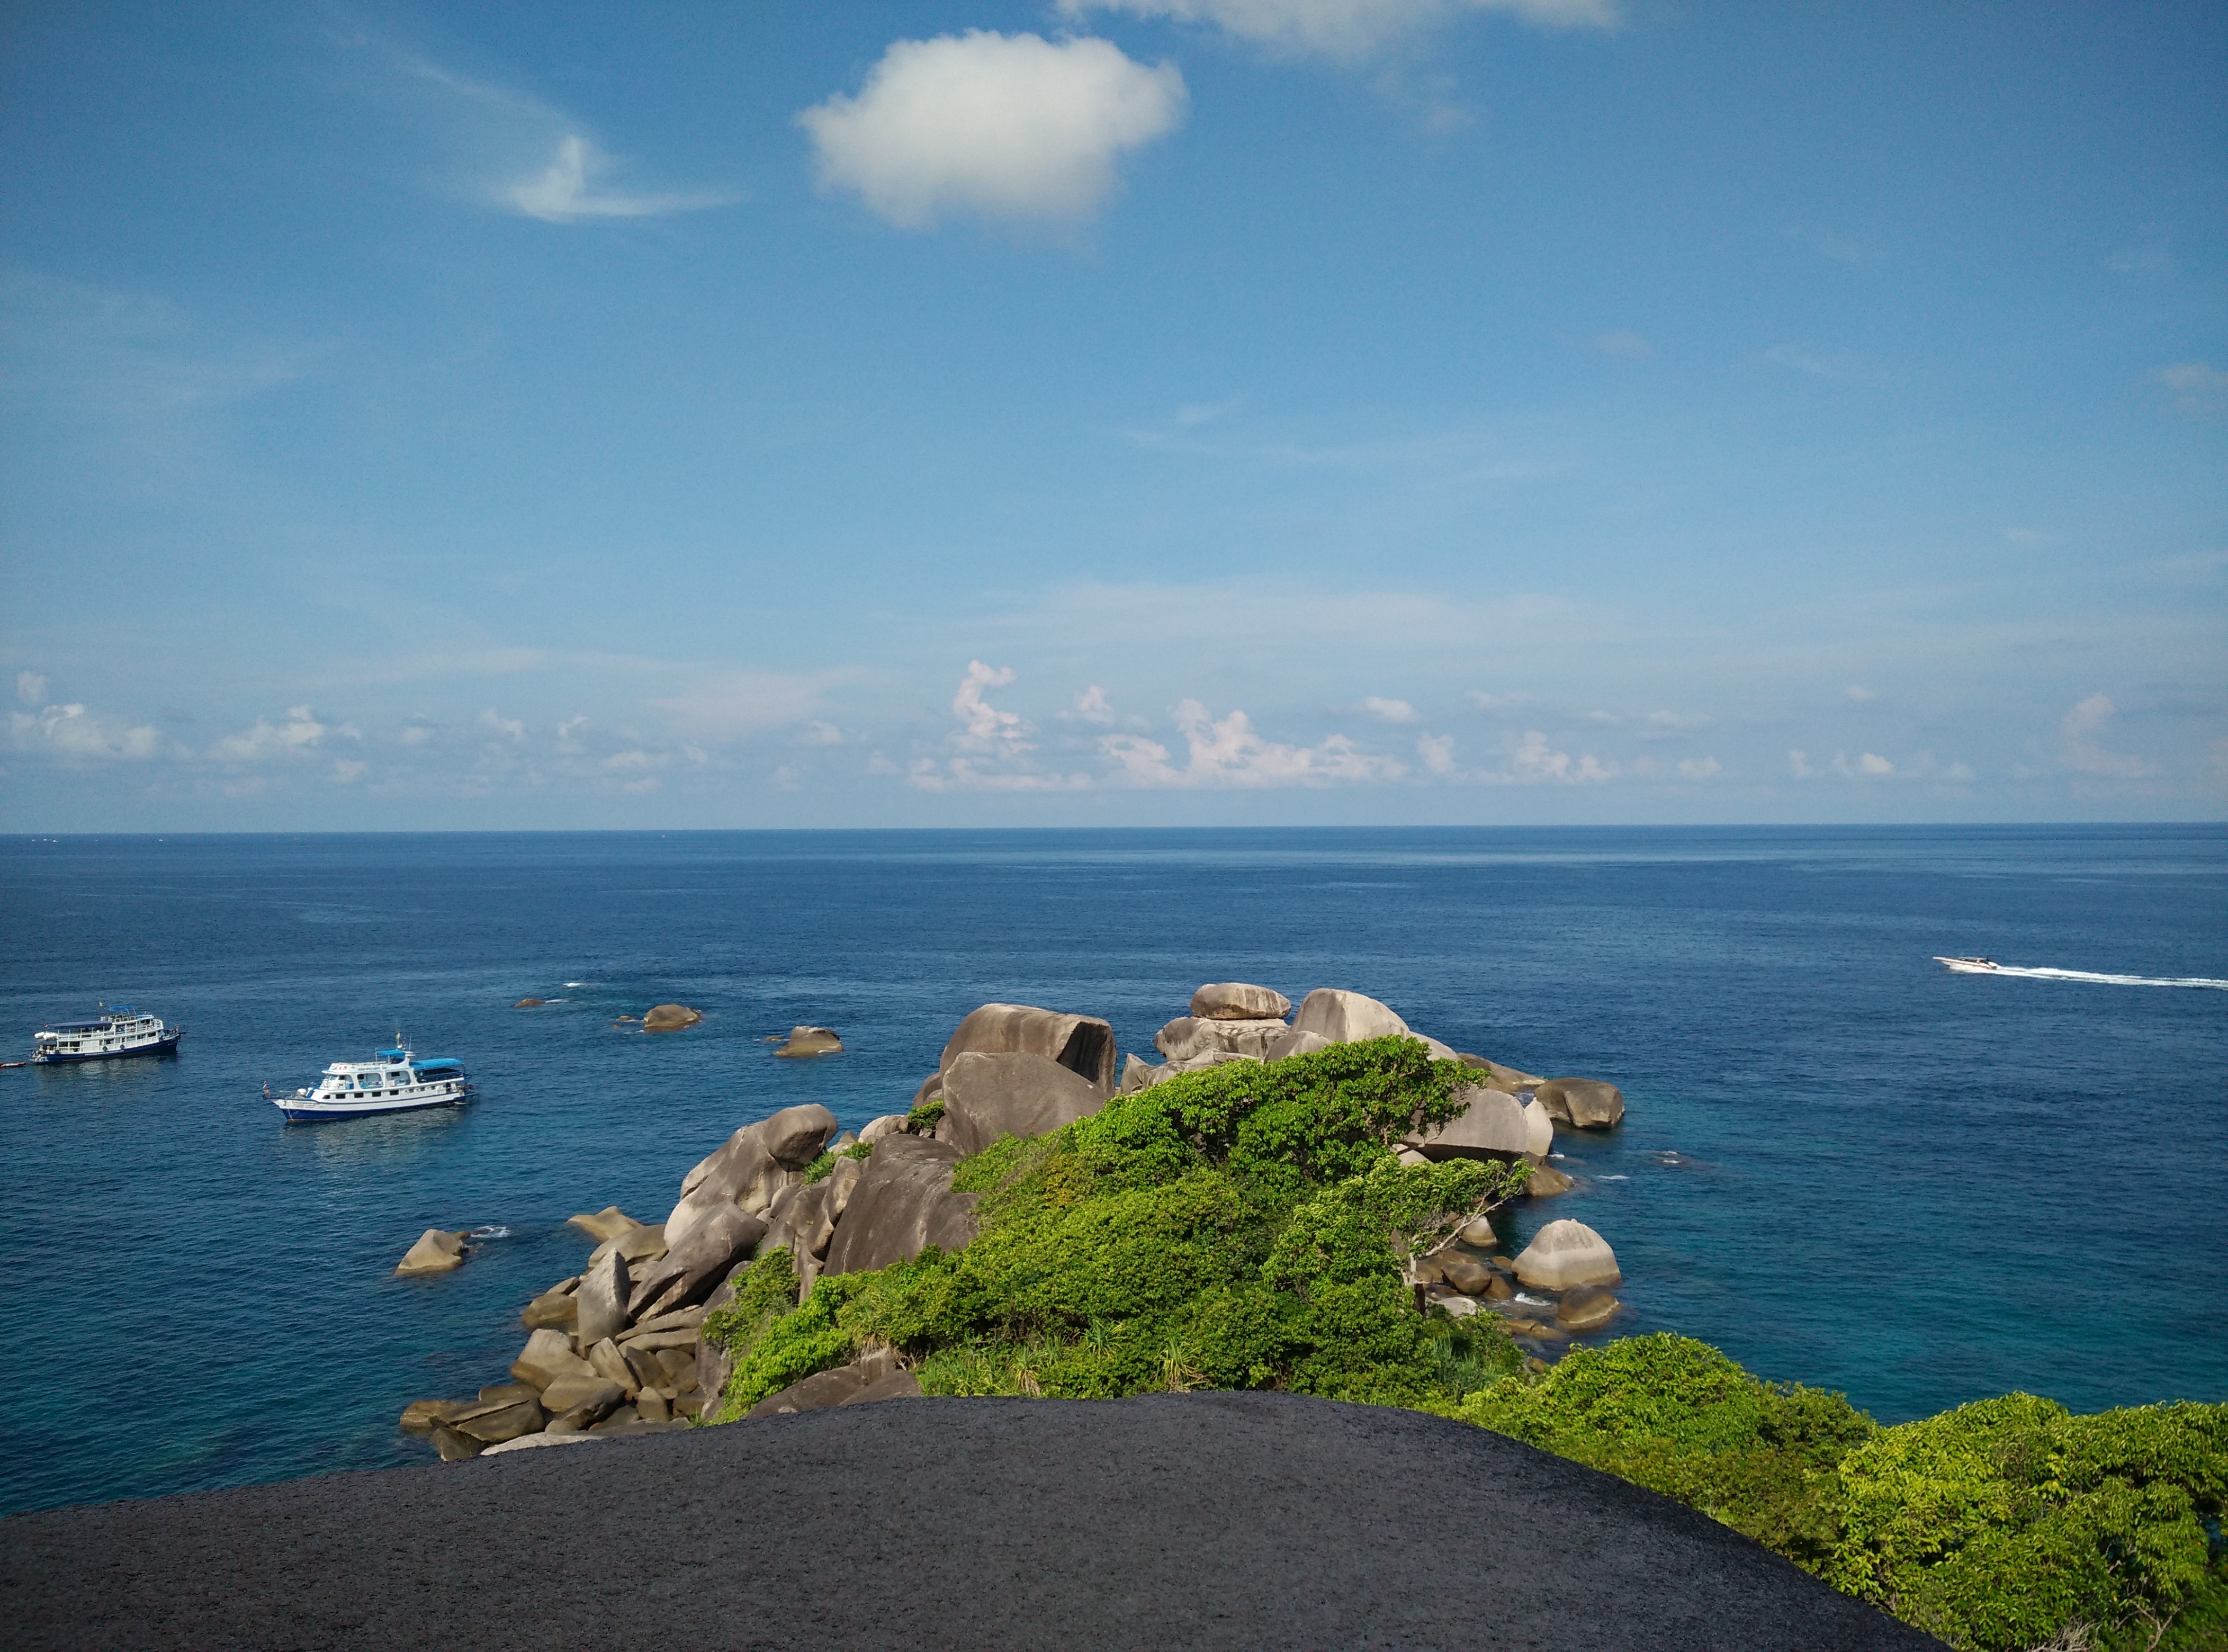
beach, landscape, sea, coast, rock, ocean, horizon, cloud, shore, vacation, cliff, cove, bay, island, blue, terrain, thailand, body of water, boats, archipelago, cape, islet, landform, similan island, geographical feature